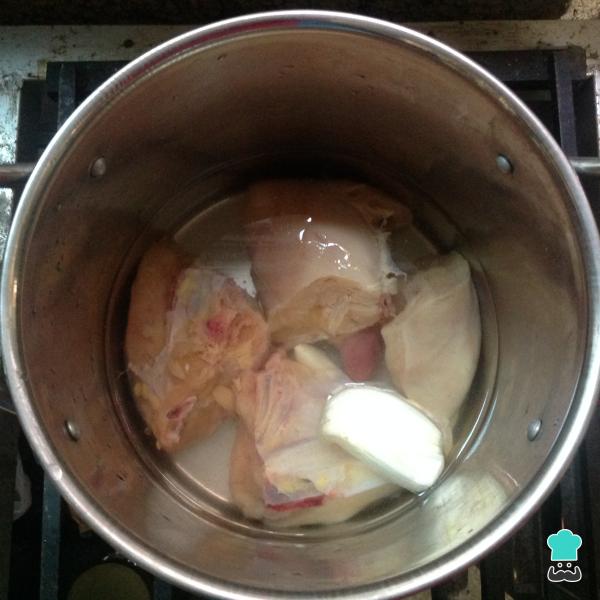
Se coloca un cazo con agua, se pone a hervir y se agregan las pechugas previamente lavadas y cortadas en trozos. Se agrega un trozo de cebolla, un diente ajo y sal al gusto para dar un toque de sabor a la receta mexicana.